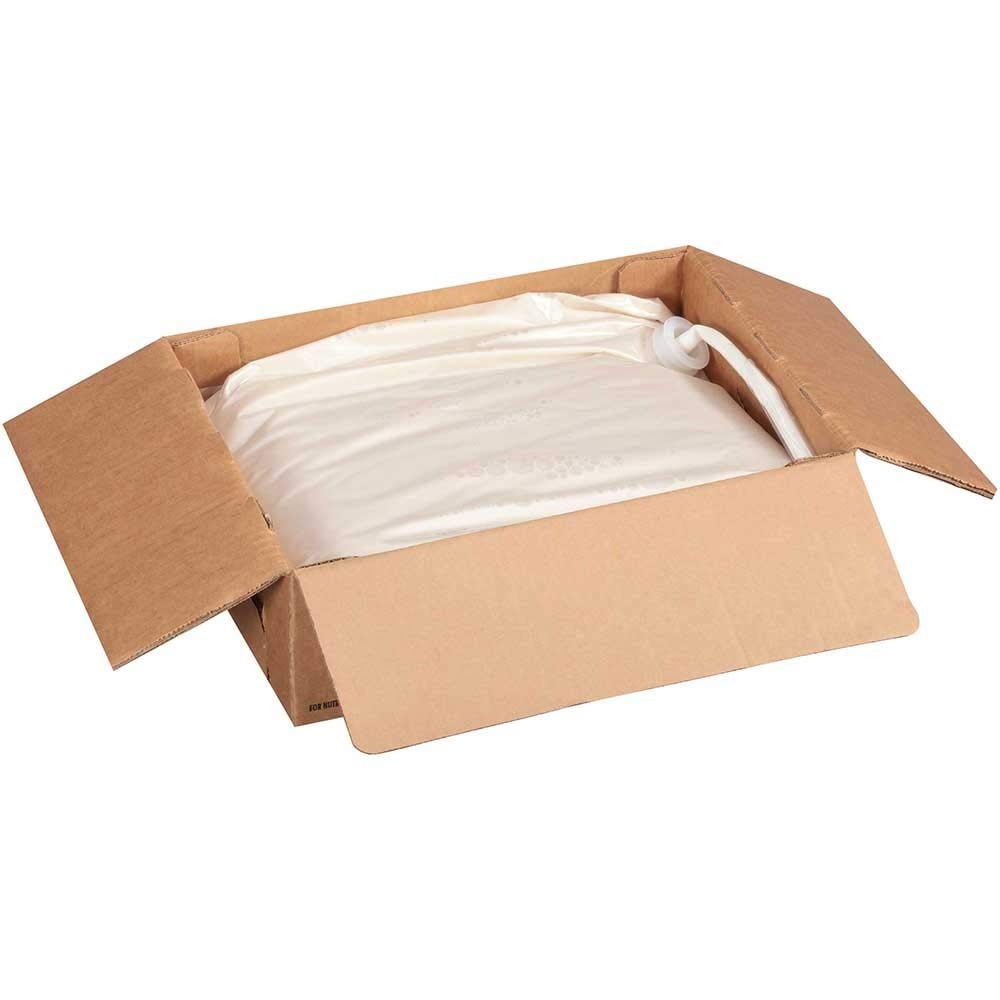
Item Name: Silk Unsweetened Vanilla Almond Milk - Bulk Bag, 2.5 Gallon -- 1 each.
Bullet Point: Important - Refrigerated items are perishable and tend to have short shelf lives - some of these can be as little as two weeks from the date of receipt - if you are ordering a large quantity, or are otherwise concerned about expiration dates, consider a frozen product.
Value: 320.0
Unit: FL OZ

Price: 91.2